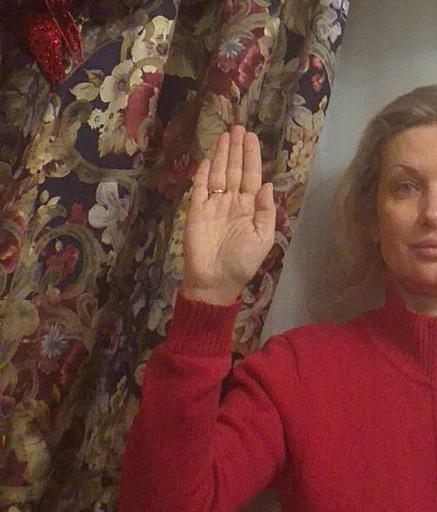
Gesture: stop